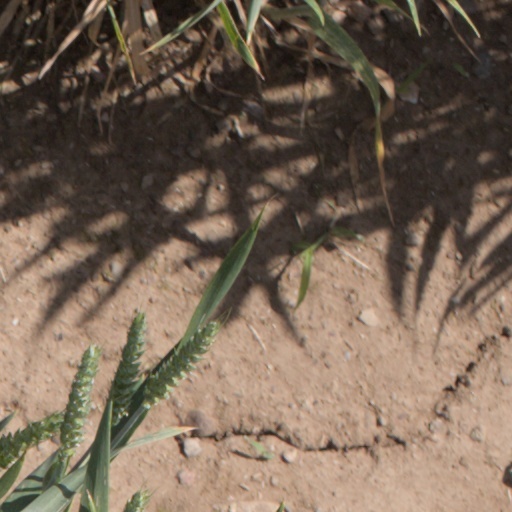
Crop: wheat